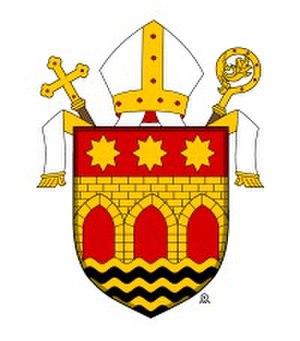
Le diocèse de Rožňava est situé dans l'est de la Slovaquie dans une région majoritairement catholique. il est suffrangant de l'archidiocèse de Košice.